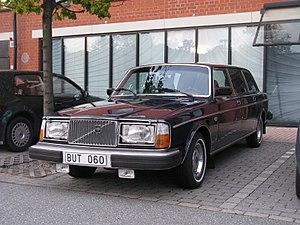
La Volvo 264 fait partie de la série de Volvo 260 comprenant plusieurs modèles : les 262, 262 C, 264 et 265. Il s'agit des modèles haut de gamme du constructeur suédois Volvo.